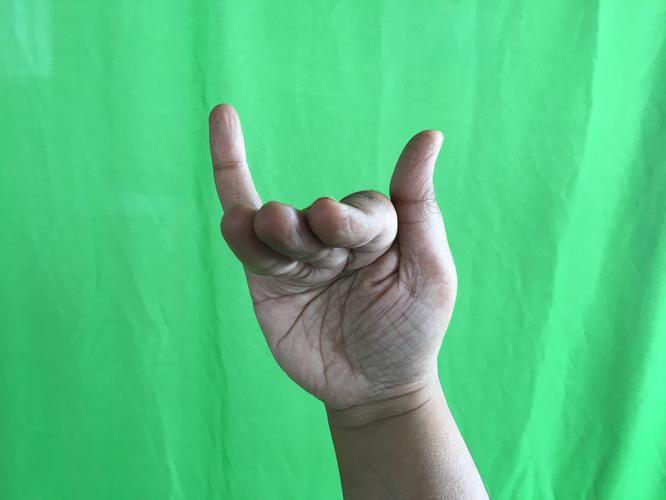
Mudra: Mrigasirsha
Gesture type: single_hand